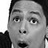
Emotion: surprise